Tympanometry

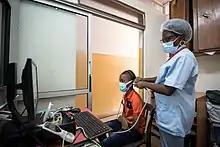
Tympanometry in a boy in Cameroon.

After otoscopy (examination of the ear with an otoscope) to ensure that the path to the eardrum is clear and there is no perforation, the test is performed by inserting the tympanometer probe in the ear canal. The instrument changes the pressure in the ear, generates a pure tone, and measures the eardrum responses to the sound at different pressures. This produces a series of data measuring how admittance varies with pressure, which is plotted as a tympanogram: